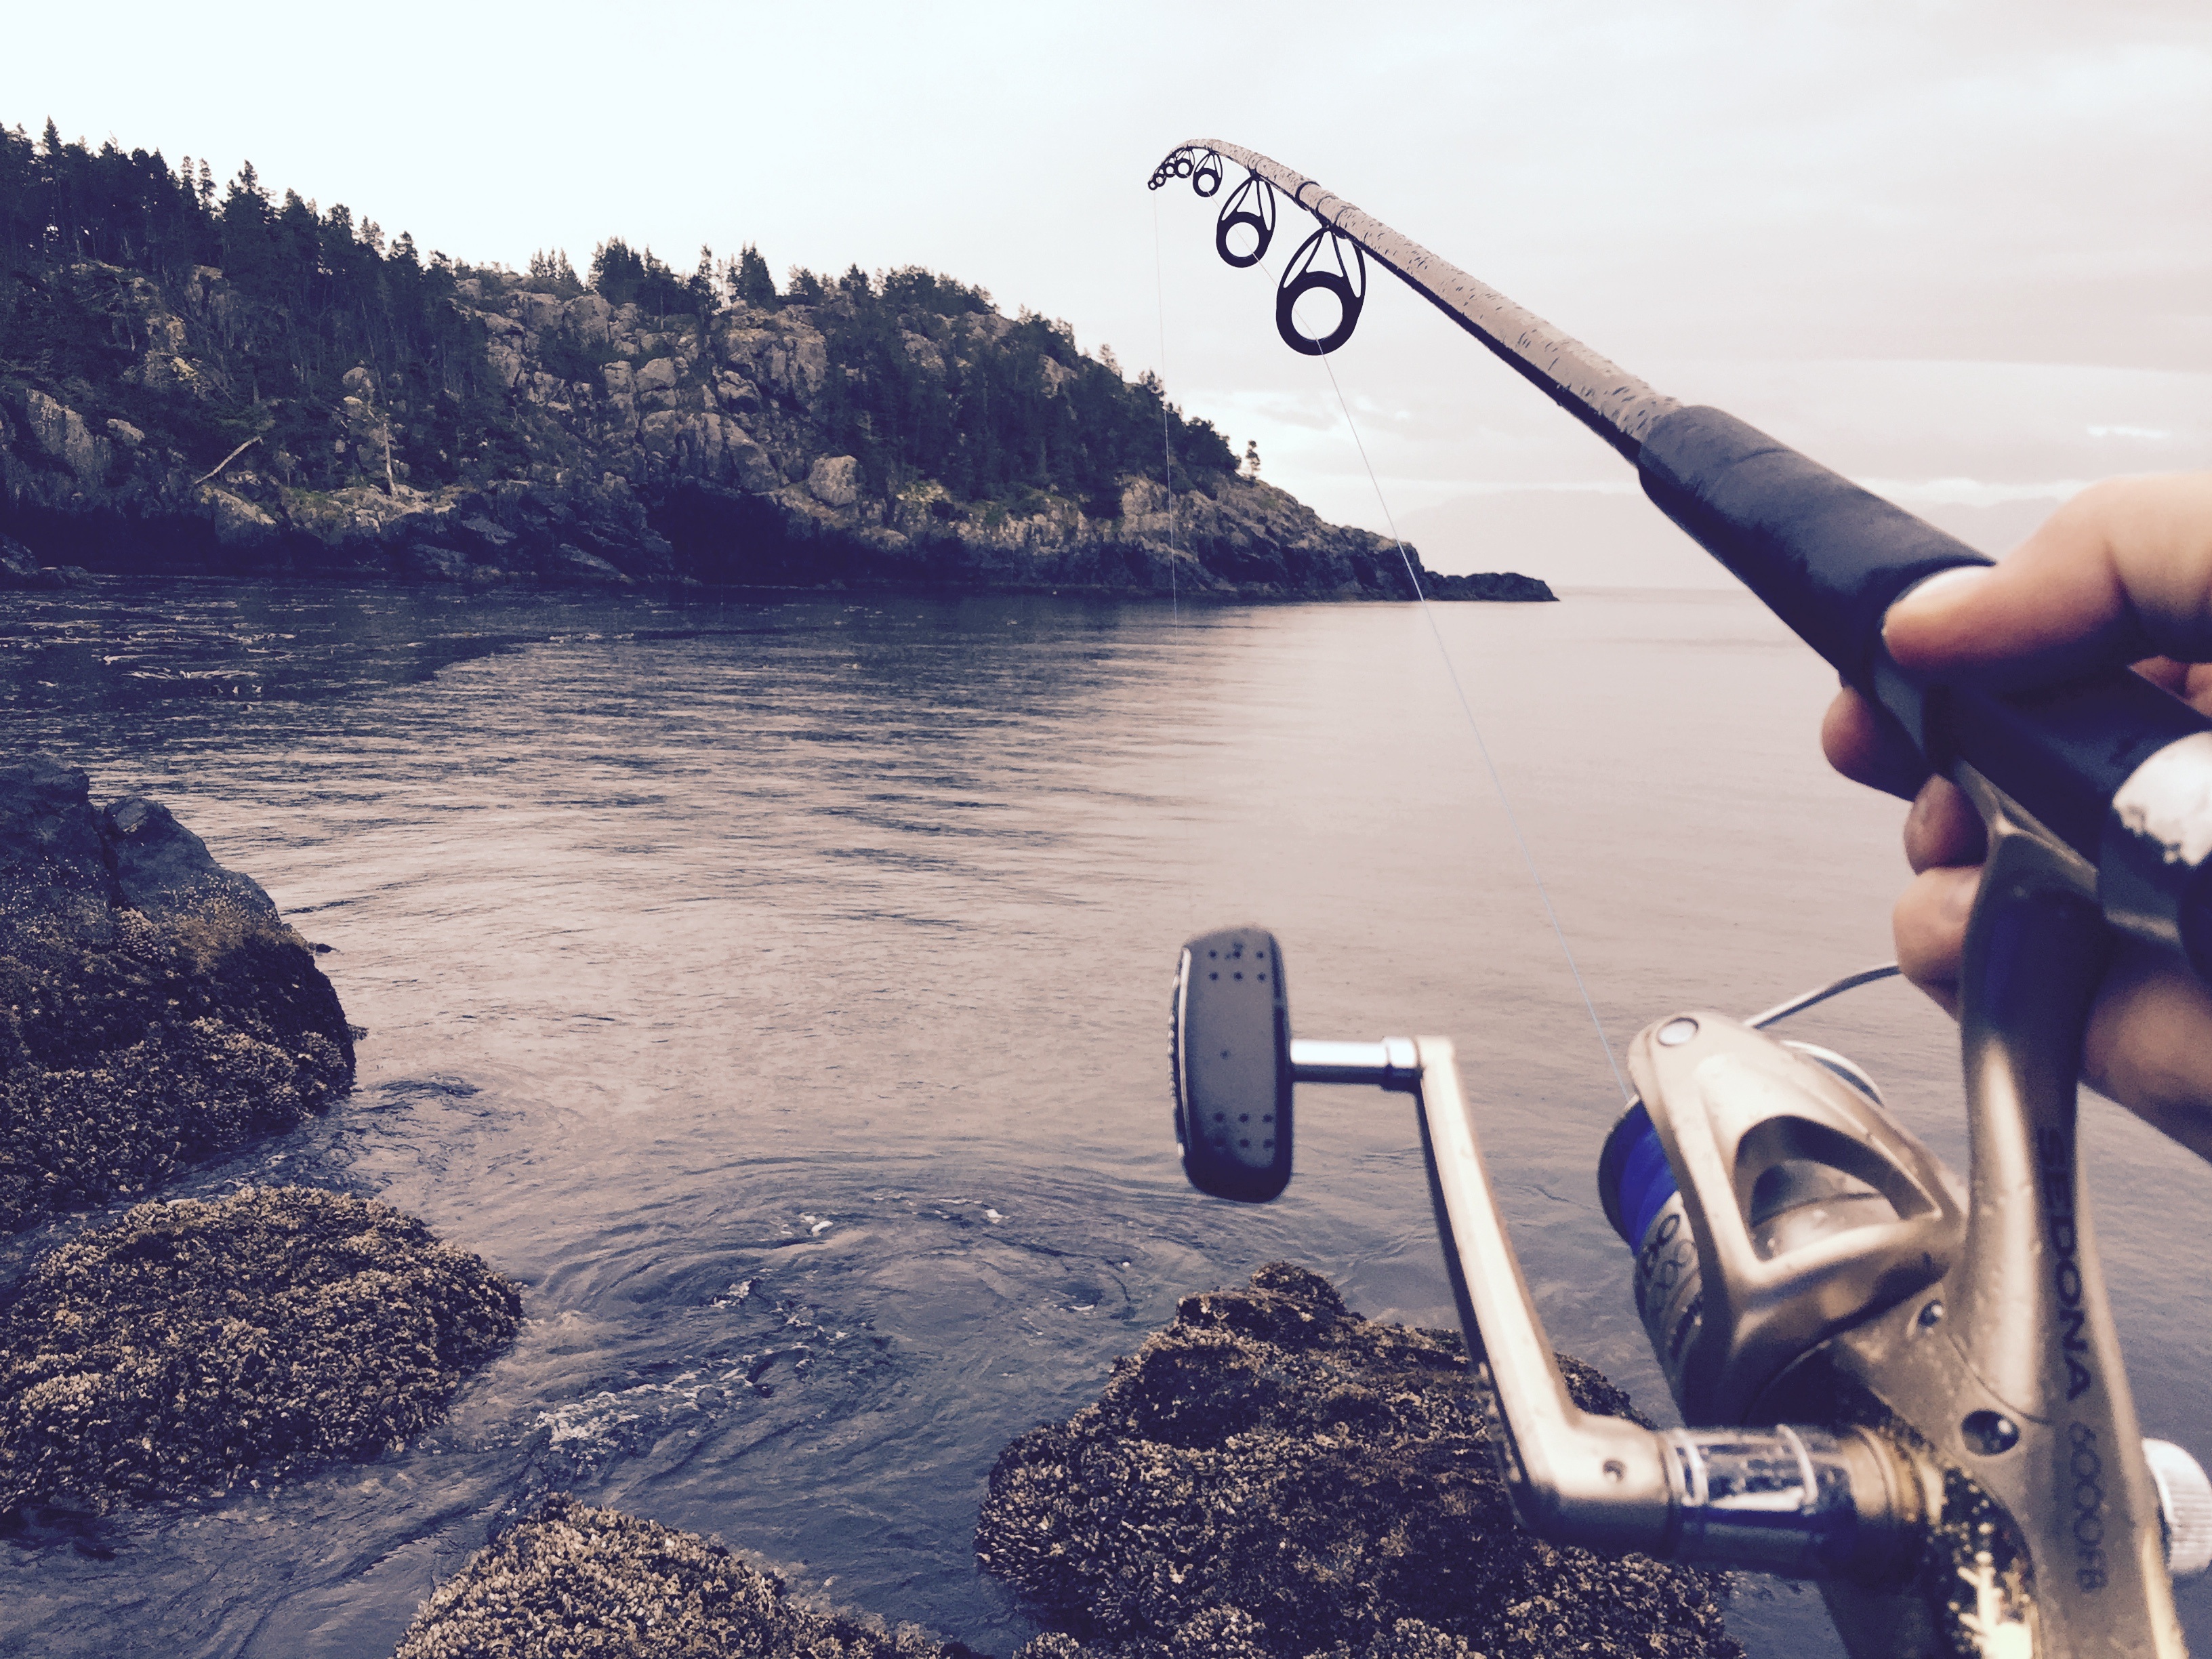
sea, coast, water, person, boat, lake, paddle, vehicle, fishing, fishing rod, boating, atmosphere of earth